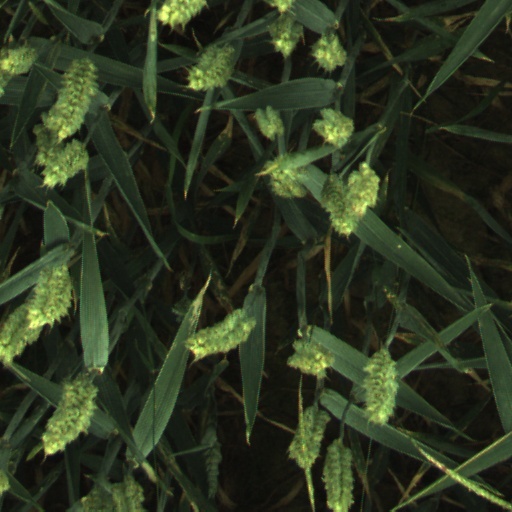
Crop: wheat